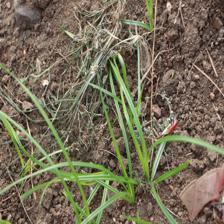
Label: Grass